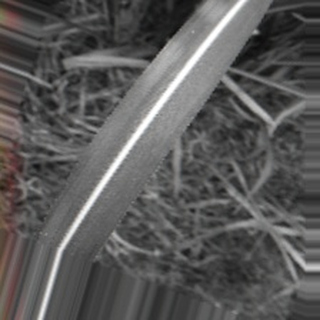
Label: sugarcane_bacterial_blight